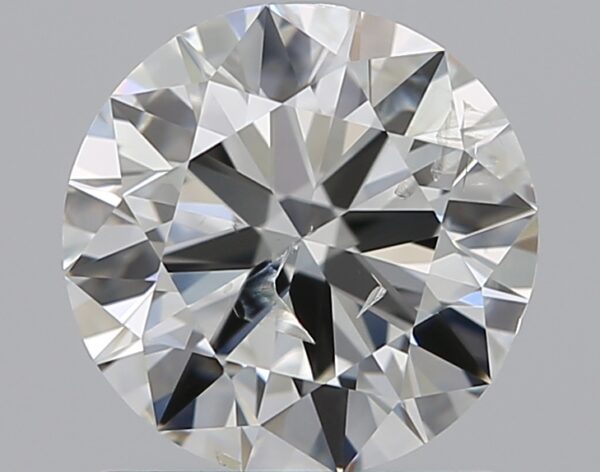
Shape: round
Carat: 1
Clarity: SI2
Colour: H
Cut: EX
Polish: EX
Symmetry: EX
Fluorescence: N
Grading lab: IGI
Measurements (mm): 6.47 x 6.43 x 3.86